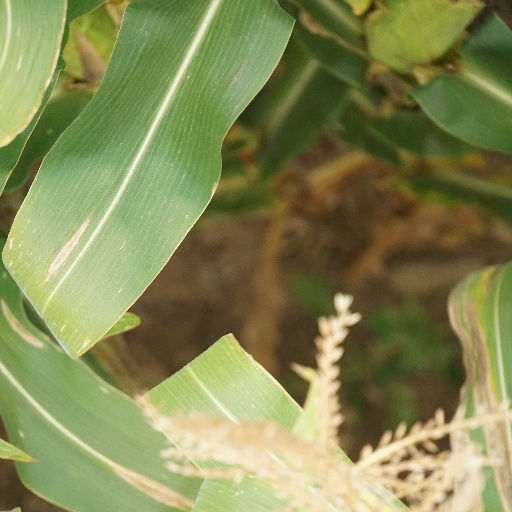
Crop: maize; corn